No. 1 Court (Wimbledon)

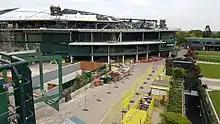
No. 1 Court seen under renovation works in April 2017.

The current No. 1 Court in Aorangi Park was built in 1997, with a spectator capacity of 11,432. It was opened on 23 June 1997 and as part of the opening ceremony a salver was presented to 10 former champions who had won at least three singles titles. The first match played on the new court was between Tim Henman and Daniel Nestor.